History of Newfoundland and Labrador

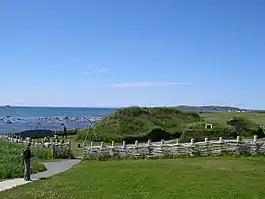
Recreated buildings at L'Anse aux Meadows, a Norse site that dates back to 1000

The first European contact with North America was that of the medieval Norse settlers arriving via Greenland. For several years after AD 1000 they lived in a village on the tip of the Great Northern Peninsula at L'Anse aux Meadows. Remnants and artifacts of the occupation is present at L'Anse aux Meadows, now a UNESCO World Heritage Site. The island was inhabited by the Beothuks (known as the "Skræling" in Greenlandic Norse) and later by the Mi'kmaq.